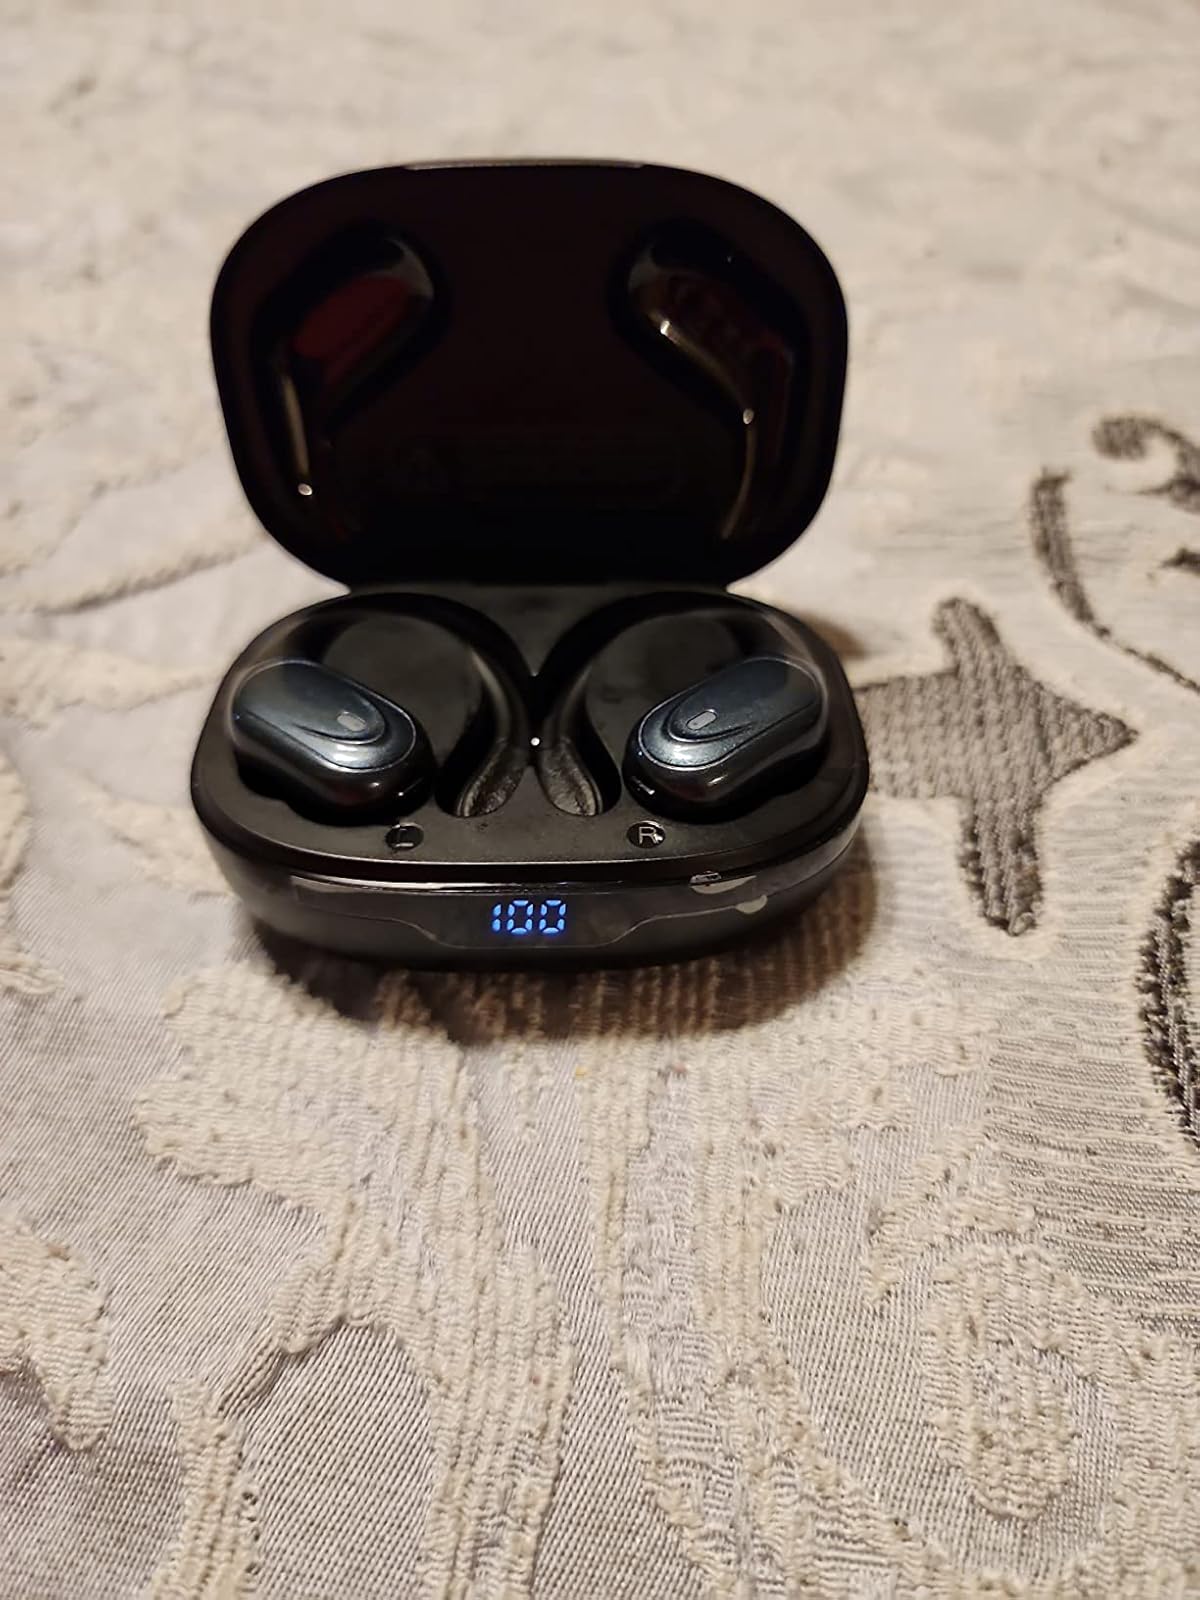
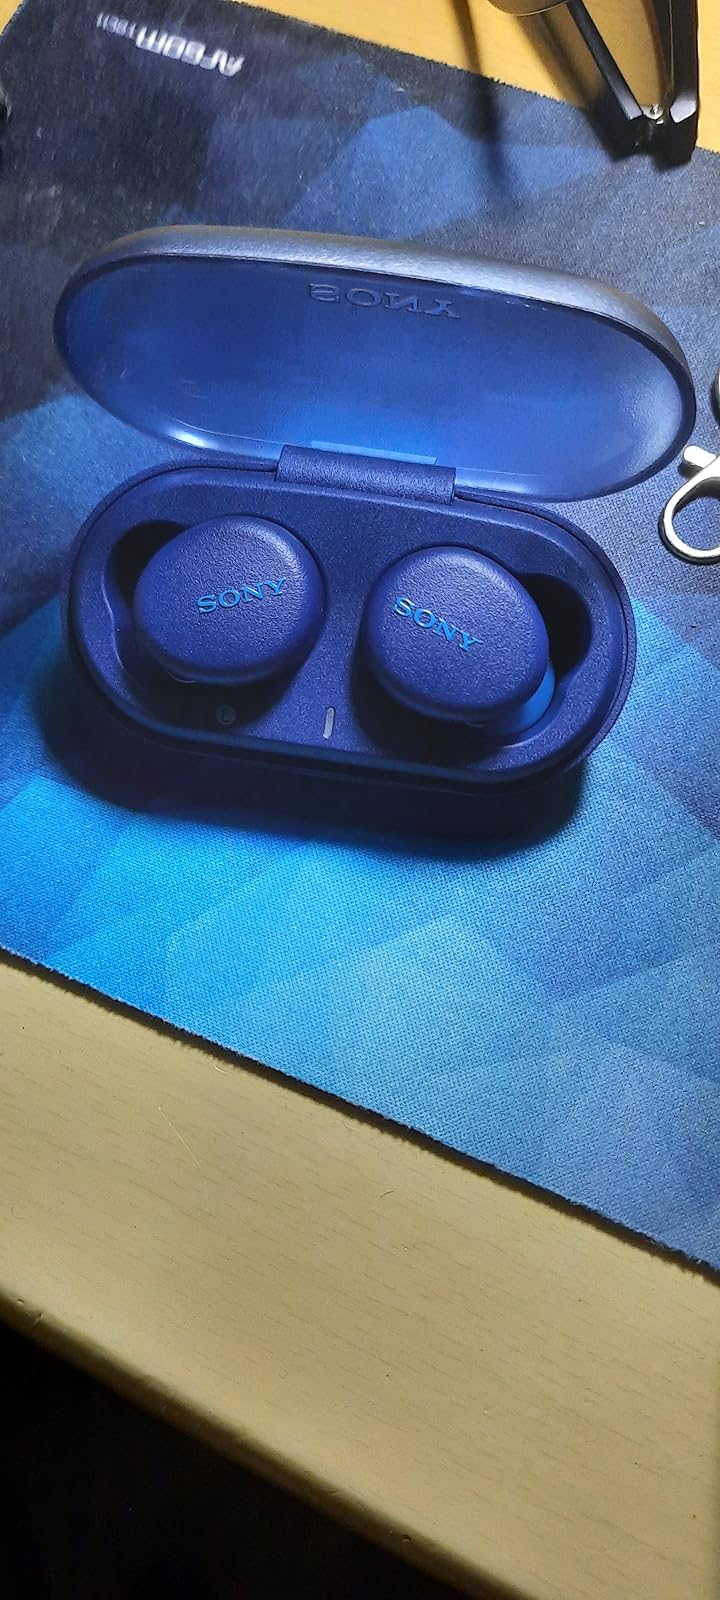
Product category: earbuds
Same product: no